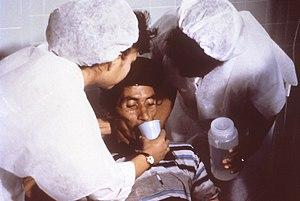
En médecine, la déshydratation représente la contraction d'un ou plusieurs secteurs liquidiens de l'organisme, consécutivement à des anomalies métaboliques variées. Sa cause principale est la perte de sodium, ion qui fixe les molécules d'eau. Elle est le plus souvent globale, mais elle peut aussi être cantonnée à un de ces secteurs, en particulier en début d'évolution. C'est un syndrome fréquent mais qui peut être grave, car elle entraîne un risque de collapsus lorsqu'elle est sévère.
Le choléra est une toxi-infection entérique épidémique contagieuse due à la bactérie Vibrio choleræ, ou bacille virgule, découverte par Pacini en 1854 et redécouverte par le bactériologiste allemand Robert Koch en 1884. Strictement limitée à l'espèce humaine, elle est caractérisée par des diarrhées brutales et très abondantes menant à une sévère déshydratation. C’est une diarrhée infectieuse de type syndrome cholériforme à ne pas confondre avec le syndrome gastro-entéritique. La forme majeure classique peut causer la mort dans plus de la moitié des cas, en l’absence de thérapie par réhydratation orale.